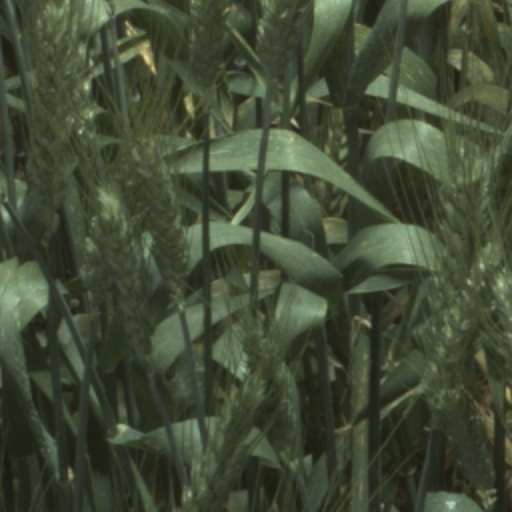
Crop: wheat